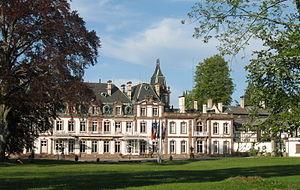
Strasbourg est une commune française située dans le département du Bas-Rhin. Préfecture du département, elle est également, depuis le 1ᵉʳ janvier 2016, le chef-lieu de la région Grand Est. Capitale de la région historique d'Alsace, la ville est bordée par le Rhin et frontalière avec l'Allemagne.